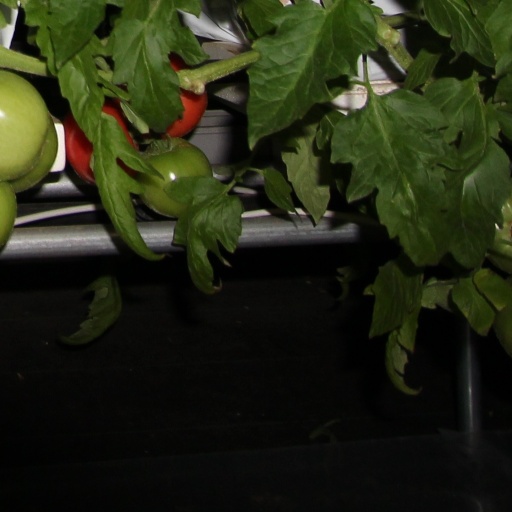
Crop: tomato